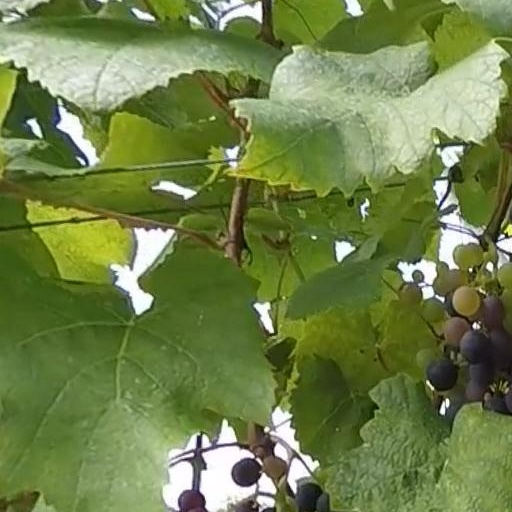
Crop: grape